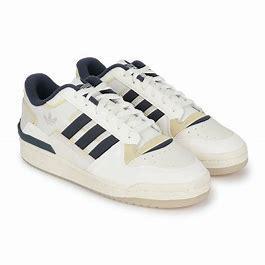
Brand: adidas
Model: originals Adidas Originals Forum